Lampung people

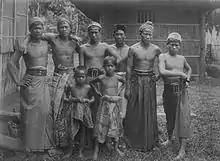
A group of men and children from Negeri Batin village, Blambangan Umpu district, Way Kanan Regency, Lampung, 1901.

The Lampung language is the language used by the Lampung people in Lampung, southern Palembang and the west coast of Banten. This language is classified in its own branch from the western Malayo-Polynesian languages (Lampungic languages) and is most closely related to Malay, Sundanese and Javanese. The Lampung language has two major dialects which is Api and Nyo dialects. The Api dialect are spoken by the people of Sekala Brak, Melinting Maringgai, Darah Putih Rajabasa, Balau Telukbetung, Semaka Kota Agung, Pesisir Krui, Ranau, Komering and Daya (those that practices the Saibatin Lampungs customs), and including Way Kanan, Sungkai and Pubian (those that practices Pepadun Lampungs customs). The Nyo dialect are used by the people of Abung and Tulangbawang (those that practices Pepadun Lampungs customs). According to Dr. Van Royen, there are two classification of the Lampung language which are the Belalau dialect or Api dialect and the Abung dialect or Nyo dialect. Komering, spoken by the Komering is also part of Lampungic languages but mostly considered an independent language of its own, separate from proper Lampung as the Komering people have a different culture from Lampung people.